Cincinnati Bearcats men's basketball

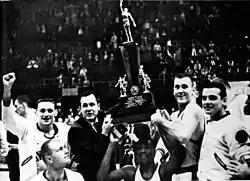
Cincinnati players and coach celebrating the national title in 1961

Sparked by the exploits of Robertson, who became the first player to lead the nation in scoring in three consecutive seasons, Cincinnati advanced to the Final Four in 1958–59 and 1959–60, settling for third place both years. Then the Bearcats, with a rookie head coach (Ed Jucker) and without Robertson, won their first national title in 1960–61. Then to prove that its 1961 championship was no fluke, UC repeated as national champion in 1961–62. Cincinnati made a fifth-straight trip to the Final Four in 1962–63, and narrowly missed capturing a third-straight national crown when the Loyola Ramblers overcame a 15-point deficit and defeated the Bearcats by a basket, 60–58, in overtime.